Great Pyramid of Cholula

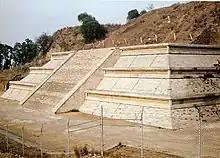
Building F

Four altars were excavated from the final construction phase of the Courtyard of Altars. Three of them were decorated with low relief sculpture, which has allowed for the recovery of some of the fragments of Cholula's history. The centre section of each altar was left blank but may originally have been painted with religious designs.